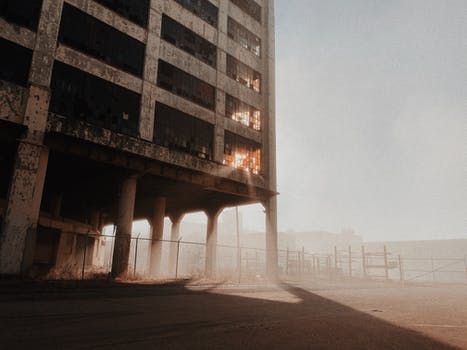
Label: No Watermark